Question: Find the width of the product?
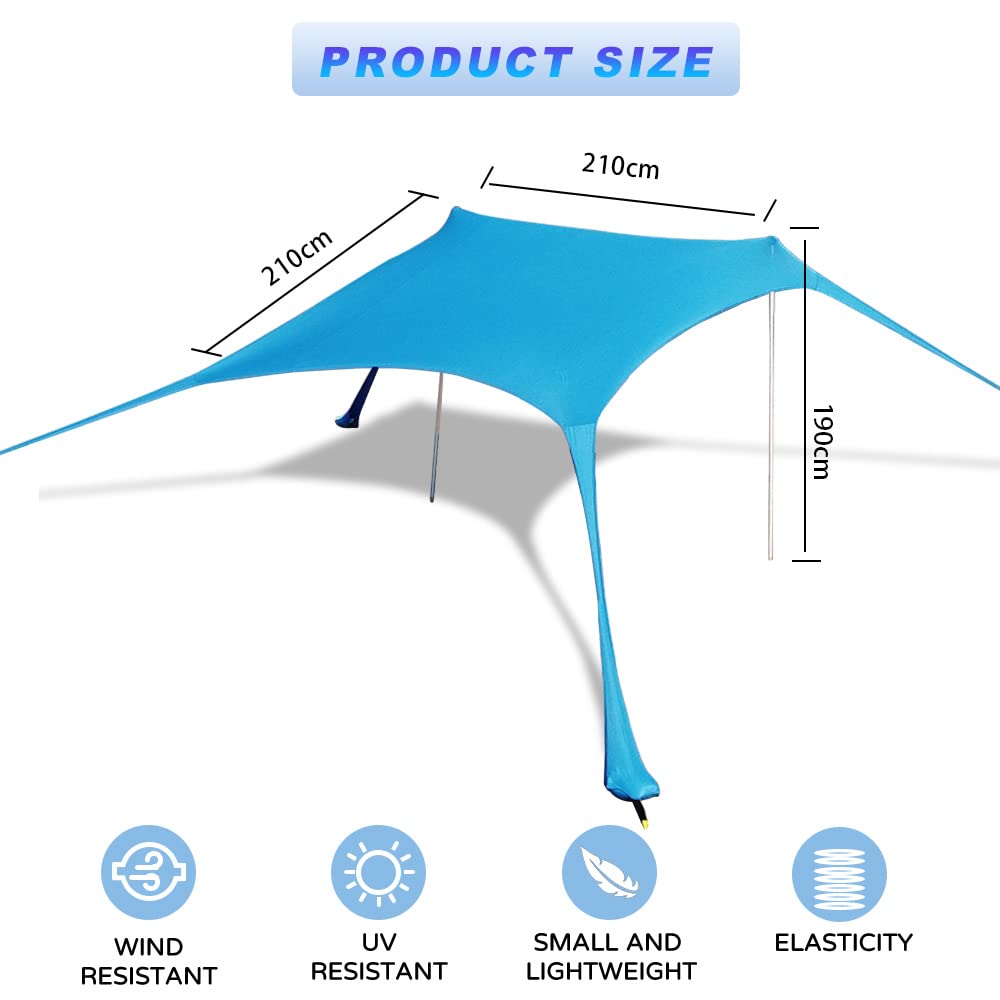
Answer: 210.0 centimetre